Porthkerry

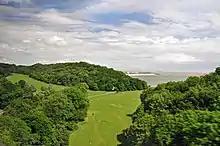
View of the park from the viaduct

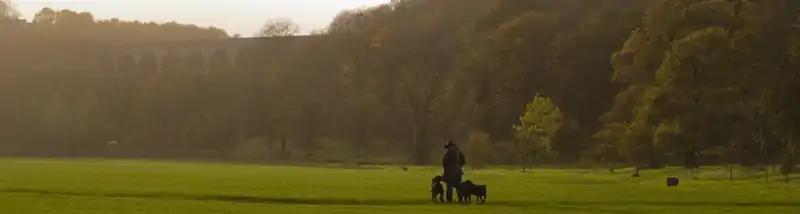
Porthkerry Park with view of the Porthkerry Viaduct

Porthkerry Country Park is a large, public country park between the hamlet of Porthkerry and Barry town, in a valley accessible by car from the north-eastern end at the Garden Suburb area of Barry and via a road section locally known as Fishponds Hill. The western end used to be accessible to light vehicles from Rectory Hill, north-west of Porthkerry viaduct, via an unmetalled lane from the Rectory House at valley bottom (later Egerton Grey Country Guest house, opened in 1988 but closed in 2010) but later metalled as a cycle/pedestrian way to join the